Port of Qinhuangdao

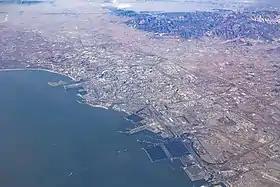
Aerial view of Port of Qinhuangdao

Port of Qinhuangdao is a seaport on the Bohai Sea, located in the Haigang District of urban Qinhuangdao, Hebei, People's Republic of China.